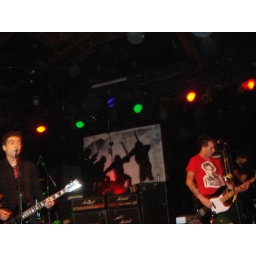
the glass house in pomona, CA. 11-27-07